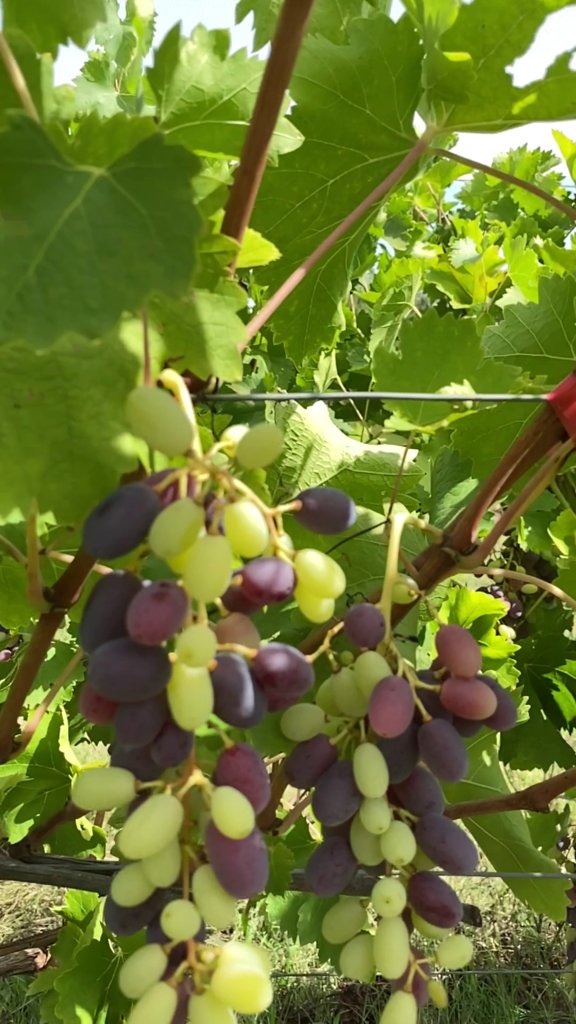
Berries visible: 70
Grape clusters: 1